Samuel Jackson (Royal Navy officer)

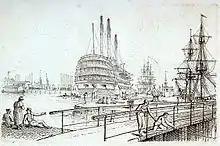
Sheerness Dockyard during Jackson's tenure commanding the Ordinary

As this occurred, a transport closer in to shore than Jackson's vessel, the converted frigate HMS "Helder", grounded on the Dutch shore. The convoy was unable to save the ship and her crew and the 500 soldiers on board were captured the next day. It was noted that without the intervention of Jackson as to the course of the convoy, it was very possible that the entirety of it would have suffered the fate of "Helder". The senior army officer in the convoy, Colonel Cookson of the Royal Artillery, wrote a letter to the commander of the Hanover Expedition, Lieutenant-General Lord Cathcart, complimenting Jackson on his actions after the remainder of the convoy had safely arrived in the Weser.